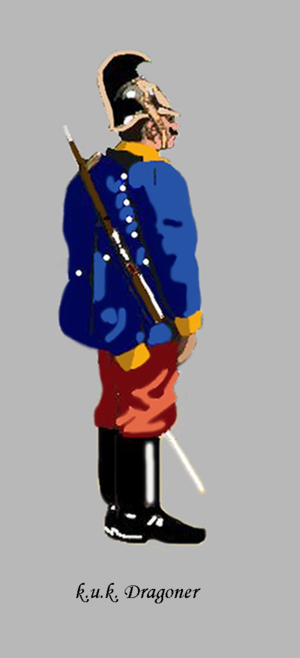
Dragon d'armée Autriche-Hongroise. Uniforme de marche et parade. L'uniforme est en service à peu près de 1916
Les Dragons Impériaux et Royaux constituent, avec les Uhlans et les Hussards Impériaux et Royaux, la cavalerie austro-hongroise, de 1867 à la chute de l'empire en 1918. Contrairement aux deux unités précédemment nommées, les dragons ne sont présents qu'au sein de l'armée commune.